Katalin Balázsi

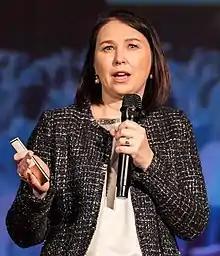
Balázsi in 2018

Katalin Balázsi (née Sedláčková; born 1978) is a Slovakia-born Hungarian material scientist. She is the head of the Thin Film Physics department in the Institute of Technical Physics and Materials Science, a component of the Centre for Energy Research, Eötvös Lóránd Research Network. She has also served as the President of the Association of Hungarian Women in Science (2018-2021).